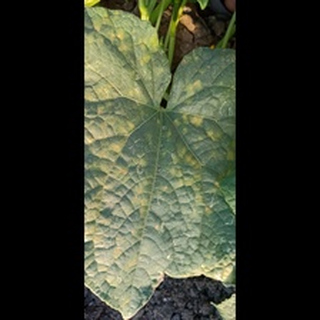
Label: diseased_cucumber